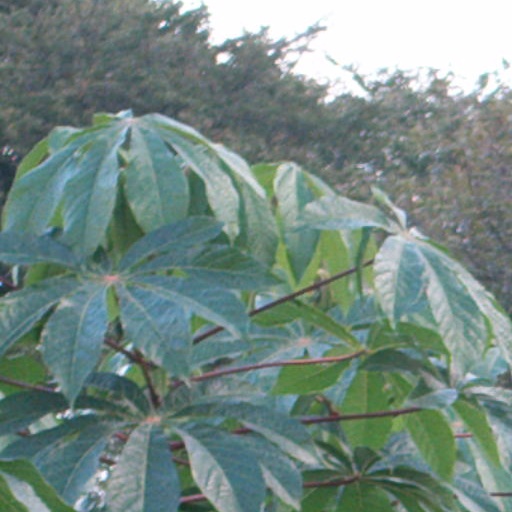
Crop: cassava